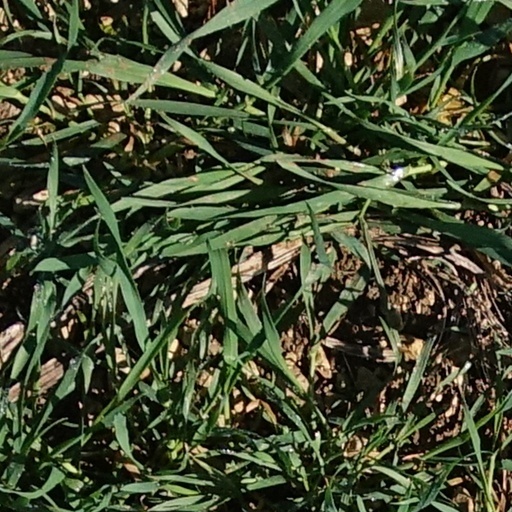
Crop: wheat